Ian Terry

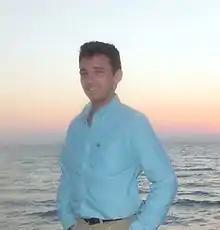

Ian Patrick Terry (born March 19, 1991) is the winner of the American reality television show "Big Brother 14" in 2012 and competed in "Big Brother: All Stars" in 2020. and a contestant of "Reality GameMasters" in 2013.